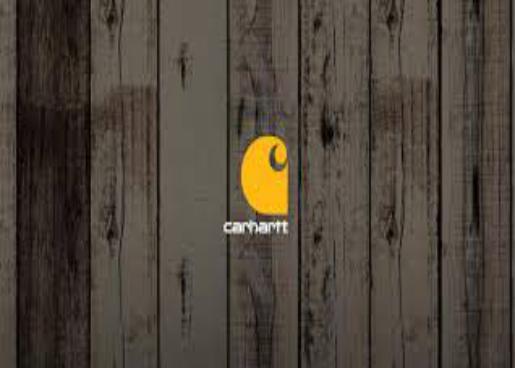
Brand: Carhartt
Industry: Clothes